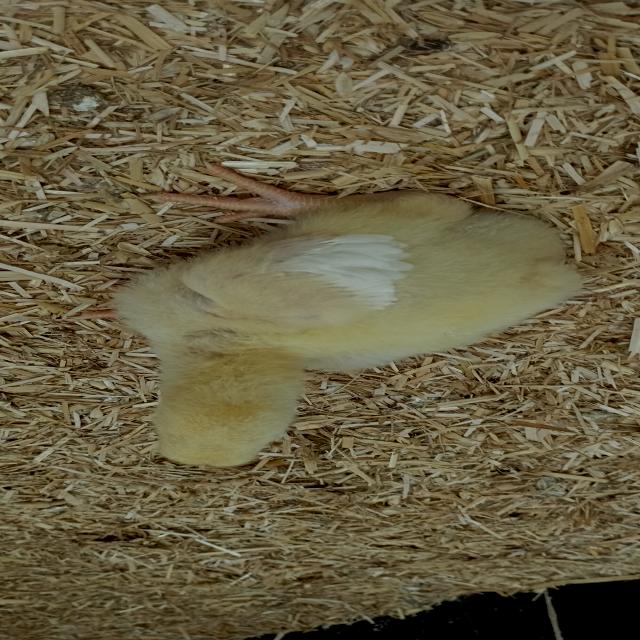
Weight: 192 g